Talk show

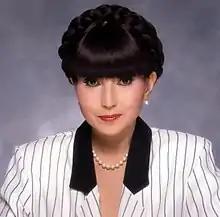
Tetsuko Kuroyanagi

In Japan, panel shows called "tōku bangumi" (トーク番組) are very commonplace, accounting for about 30% of daytime and prime-time programming on the four main television stations. Due to language and cultural differences, Japanese TV stations could not freely use syndicated programs (mostly from Europe and North America) and therefore turned to panel shows, which could be produced cheaply and easily, to fill time during daytime programming.